Markus Sittich von Hohenems

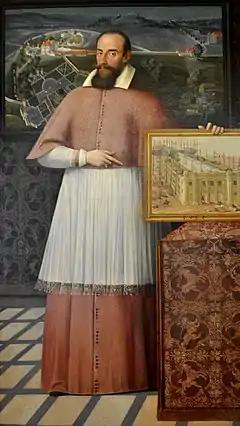
Archbishop Mark Sittich, portrait by Donato Mascagni, 1618

Mark Sittich von Hohenems (24 June 1574 – 9 October 1619) was Prince-Archbishop of Salzburg from 1612 until his death.